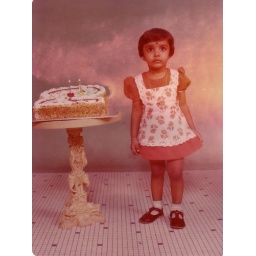
Really like this dress and oh yes - those famous shoes I went around in everywhere!